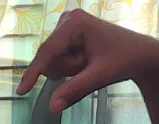
ASL sign: Q